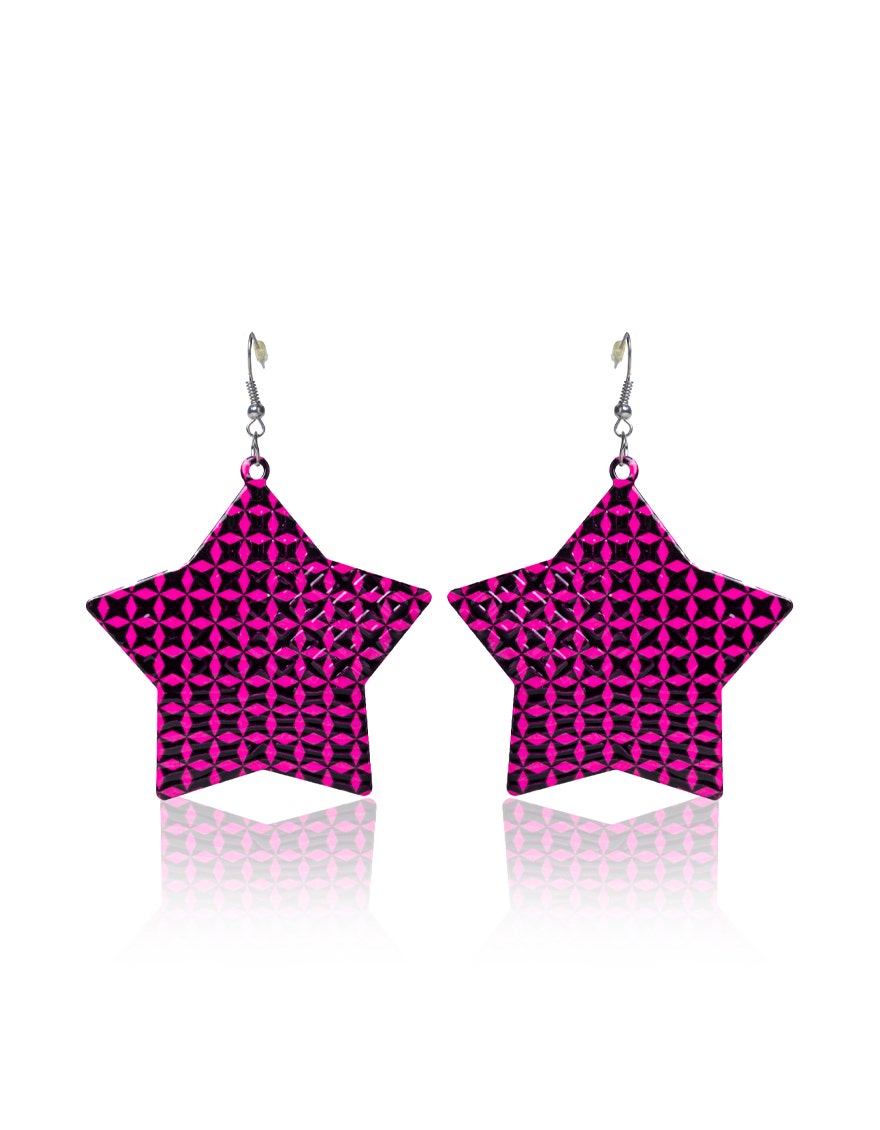
hot pink star drop earring